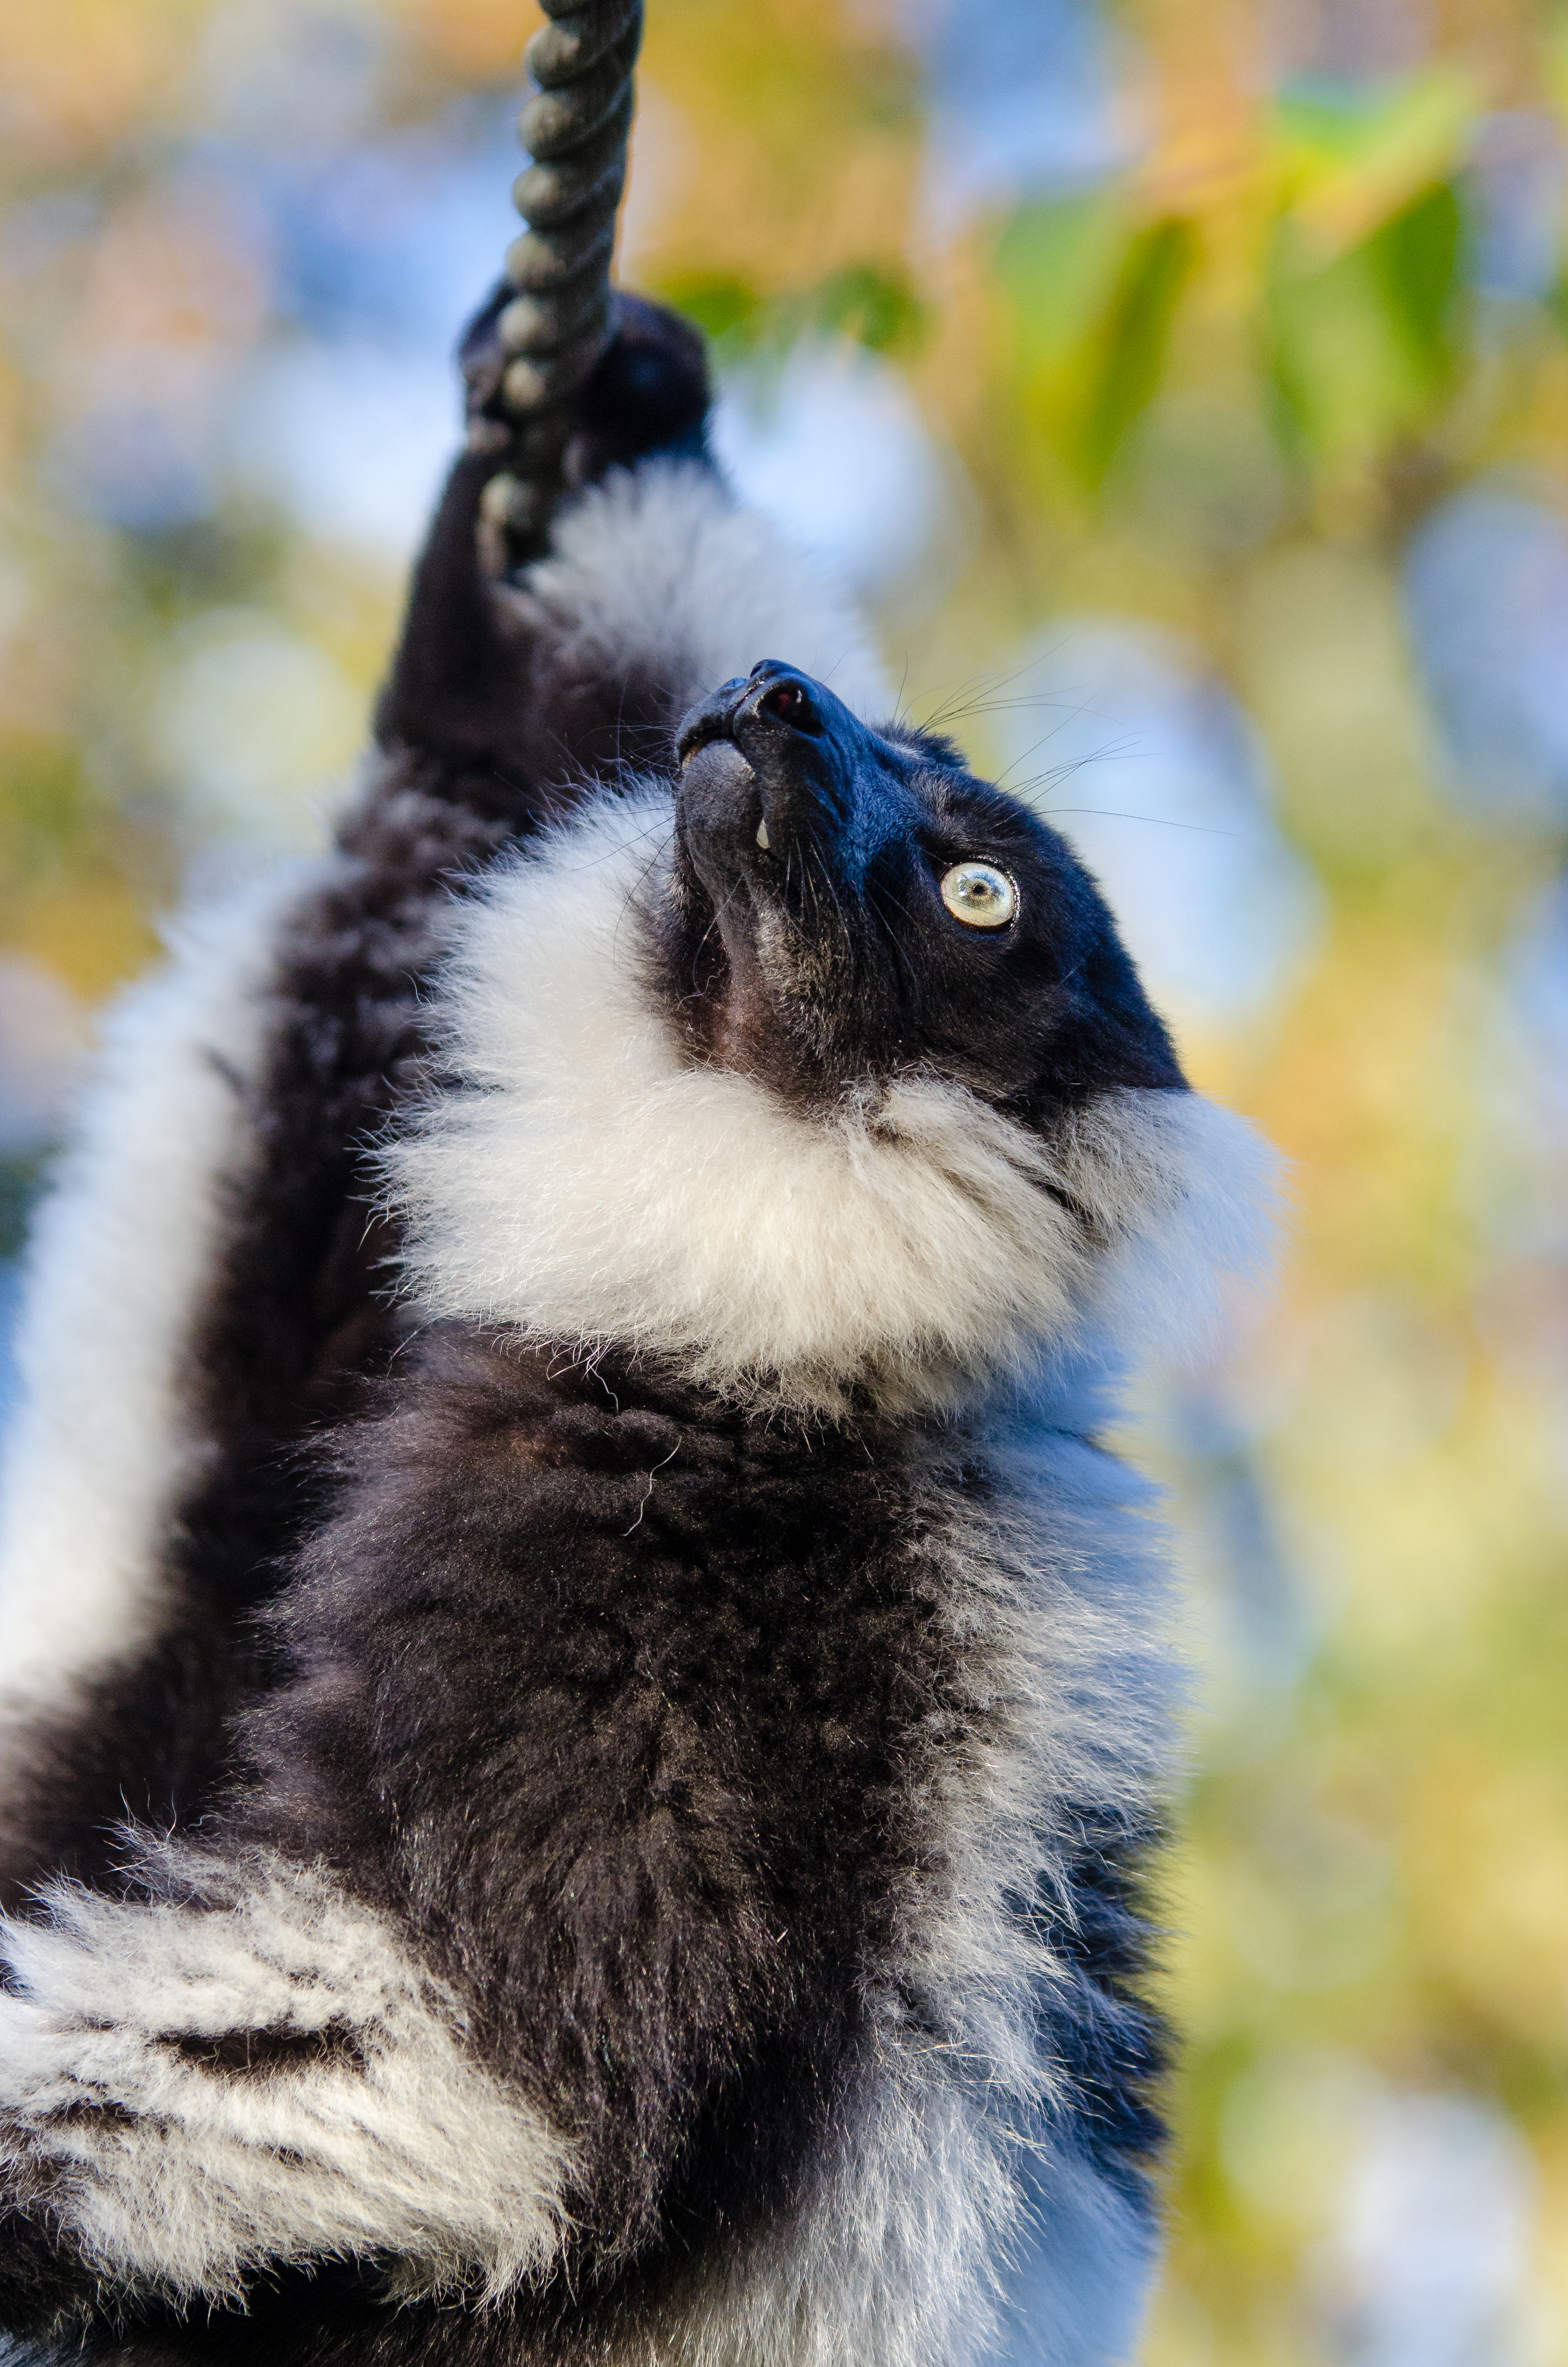
wildlife, beak, cat, mammal, blue, fauna, close up, eye, vertebrate, lemur